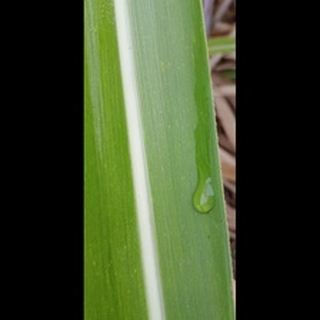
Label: healthy_sugarcane